World Chocolate Day

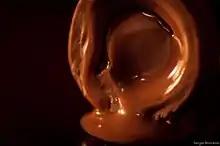
A chocolate confection

World Chocolate Day, or just Chocolate Day, is an annual celebration of chocolate, occurring globally on July 7, which some suggest to be the anniversary of the introduction of chocolate to Europe in 1550. The observance of World Chocolate Day dates back to 2009 and is not to be confused with International Chocolate Day.